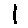
Label: 1